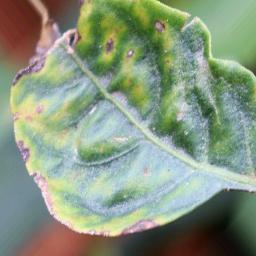
Label: nutritional